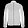
Label: Coat